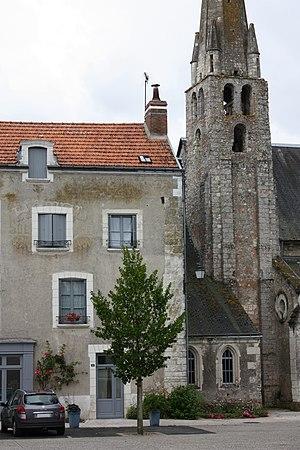
Tauxigny - Eglise Saint-Martin
Tauxigny est une ancienne commune française du département d'Indre-et-Loire, en région Centre-Val de Loire.